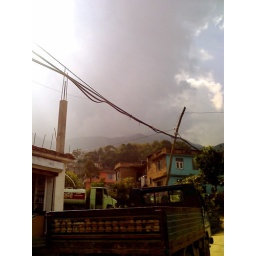
tiger in the village, tiger from the mountain